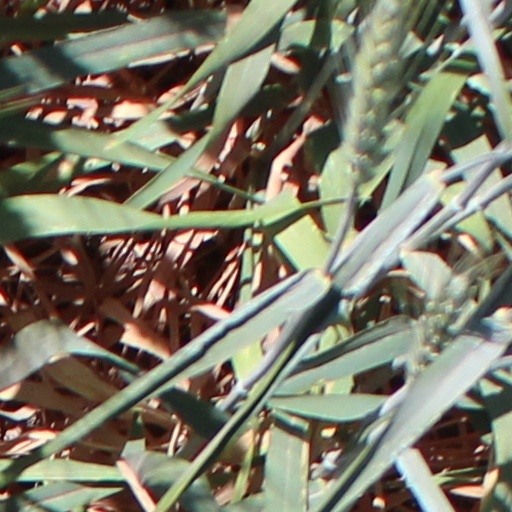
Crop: wheat